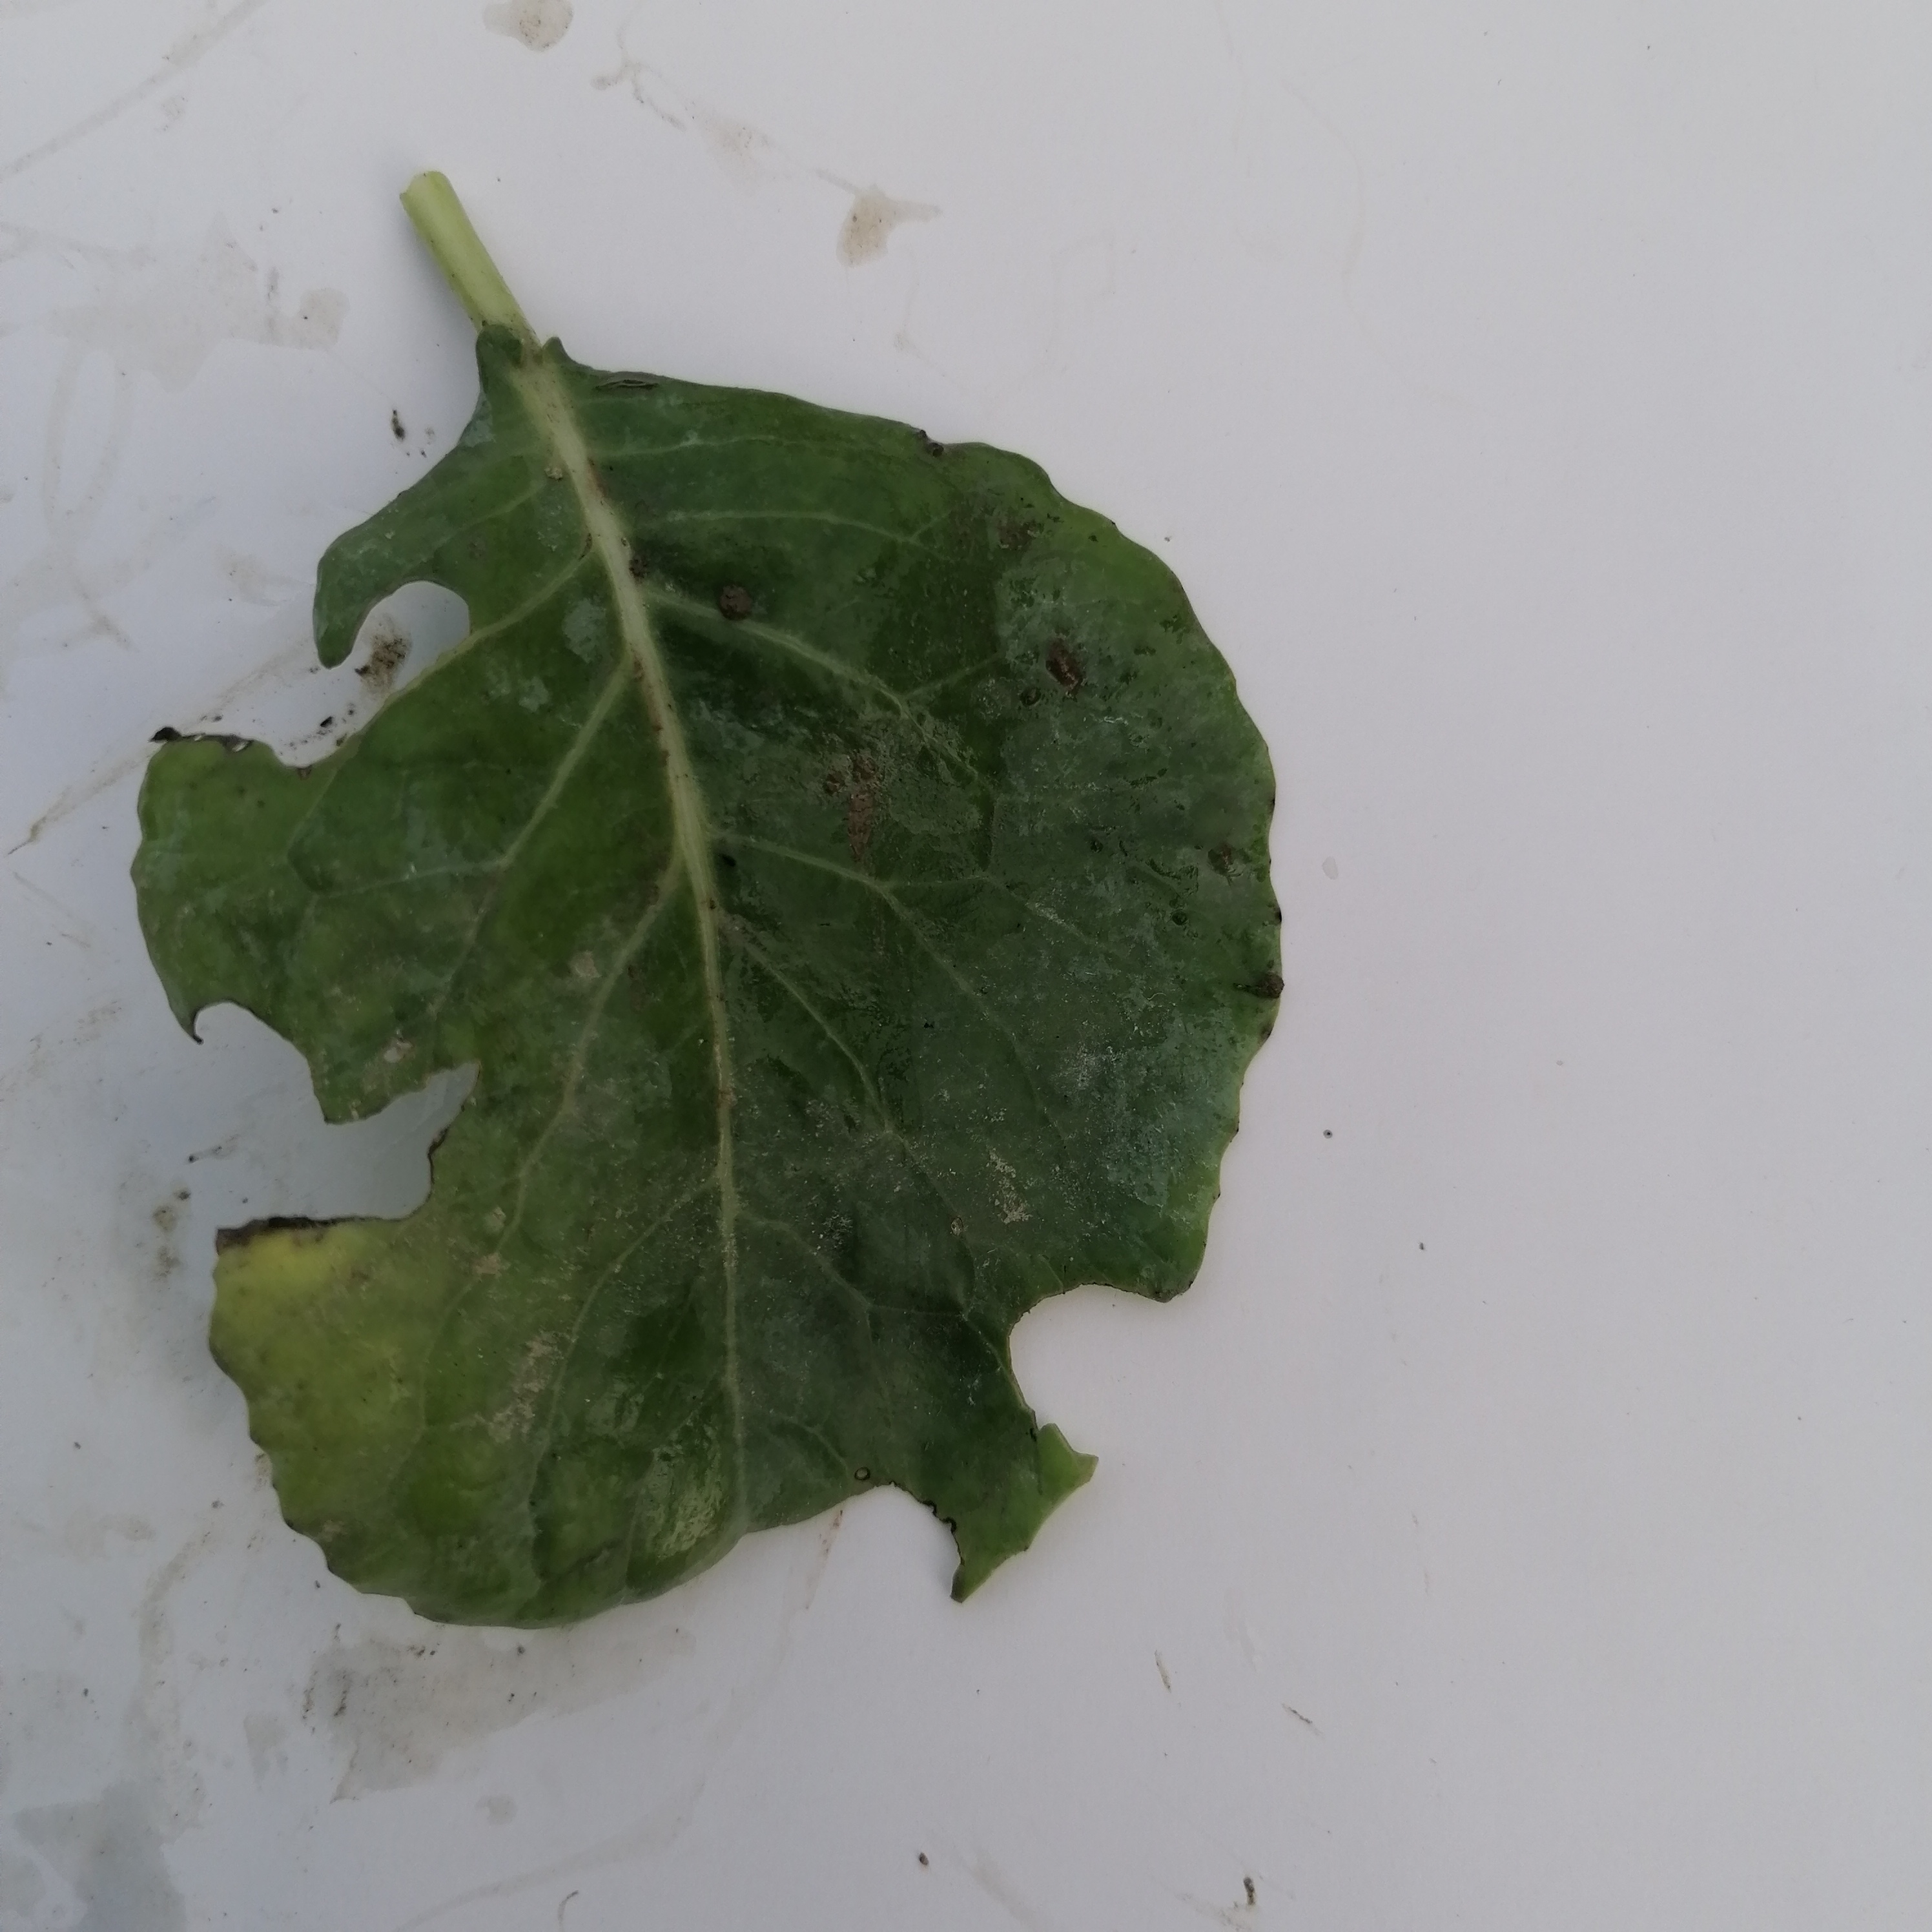
Label: Insect Hole